Lanka Milk Foods

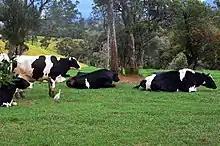
New Zealand Farm in Ambewela is the second farm owned by the company

Lanka Milk Foods was ranked 84th on the "LMD" 100 list in 2023. "LMD" 100 lists quoted companies in Sri Lanka by revenue annually. The company slipped by five positions from the 2022 rankings. Lanka Milk Foods' brand Lakspray ranked on Brand Finance's 100 most valuable Sri Lankan brands list in 2020. In 2020, Lakspray was ranked 97th with a brand valuation of LKR357 million.